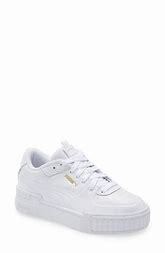
Brand: Puma
Model: Cali